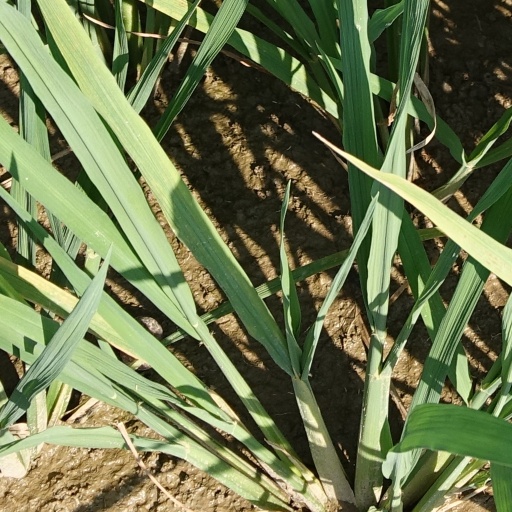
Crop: rice